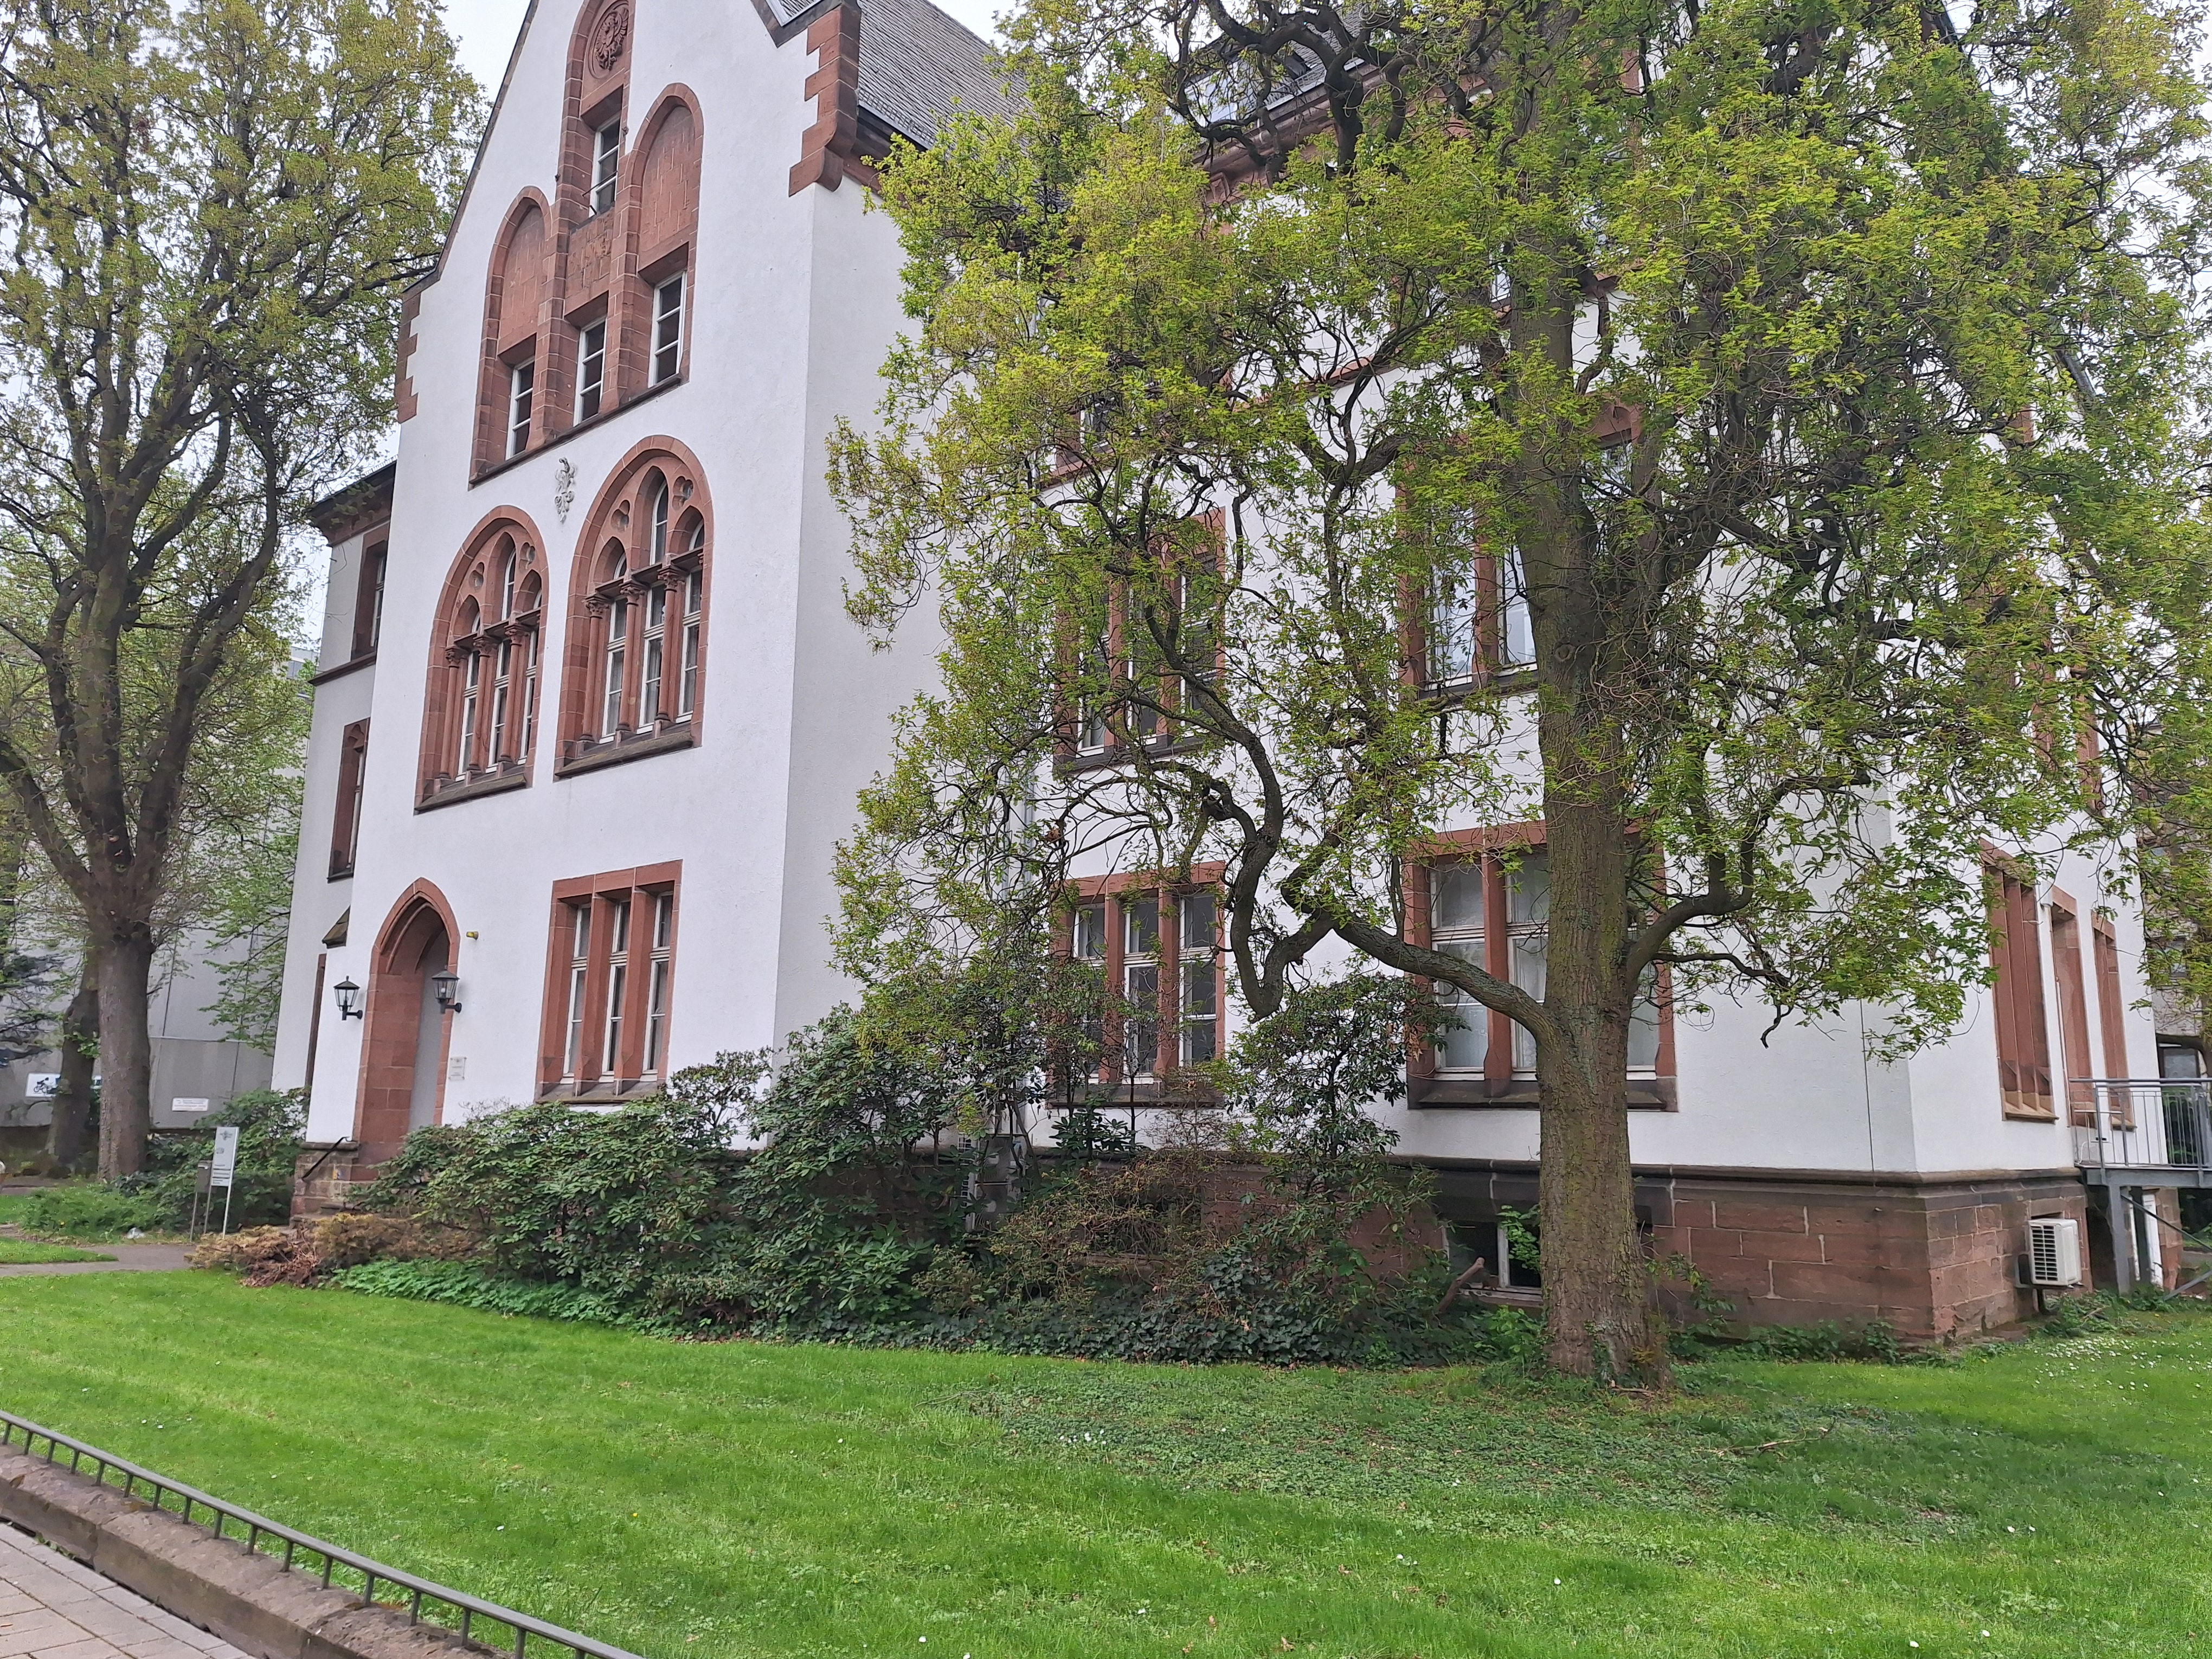
Building: Universitätsstraße 24